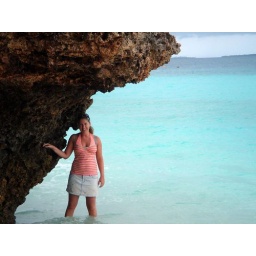
bear in water